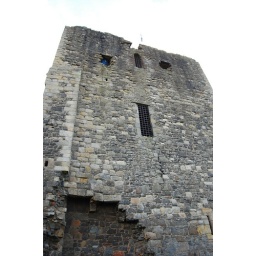
The north wall of Dundonald castle is where the castle latrine ducts emerged. The broken piece of wall in the bottom corner is where they emerged